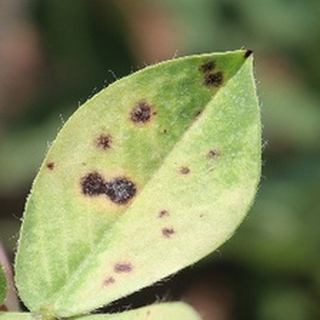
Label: groundnut_late_leaf_spot